High Court of Australia

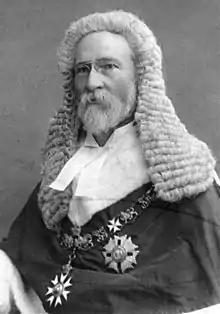

From 1952, with the appointment of Sir Owen Dixon as chief justice, the court entered a period of stability. After World War II, the court's workload continued to grow, particularly from the 1960s onwards, putting pressures on the court. Sir Garfield Barwick, who was attorney-general from 1958 to 1964, and from then until 1981 chief justice, proposed that more federal courts be established, as permitted under the Constitution. In 1976 the Federal Court of Australia was established, with a general federal jurisdiction, and in more recent years the Family Court and Federal Magistrates Court have been set up to reduce the court's workload in specific areas.